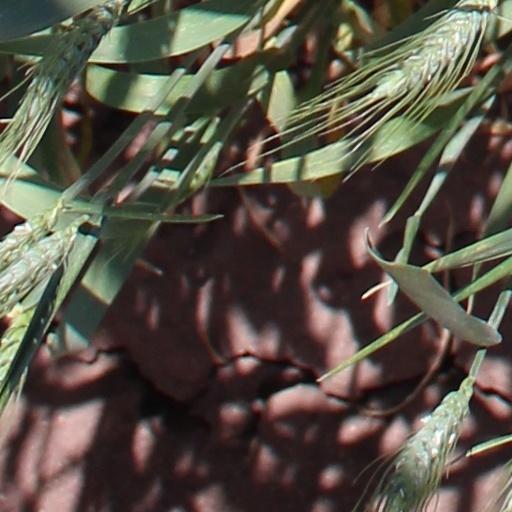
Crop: wheat